Chloride channel opener

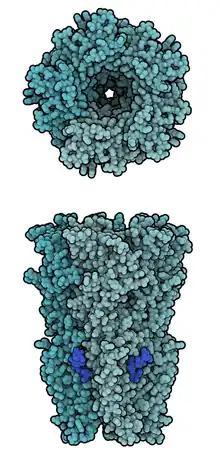
ivermectin (shown in dark blue) bound to the glutamate-gated chloride channel receptor (shown in turquoise). From .

The development of drug targets for anion gated channels such as chloride channels has lagged behind the development of cation gated channels due to technical challenges pertaining to the screening methods for chloride-channel modulators. As the technology used for the development of cation and anion gated channel targets is largely similar, many of the strategies used to do so can be applied interchangeably. The major hurdle to the development of chloride gated channel drugs is therefore the screening method. There are an abundance of known toxins that are capable of modulating cations, allowing for molecular characterization of cation gated channels. While it is widely accepted that anion channels are present in every mammalian cell, it has been more difficult to characterize them.